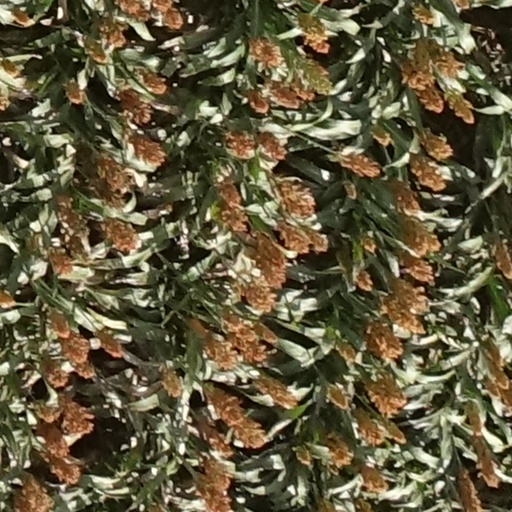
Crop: sorghum